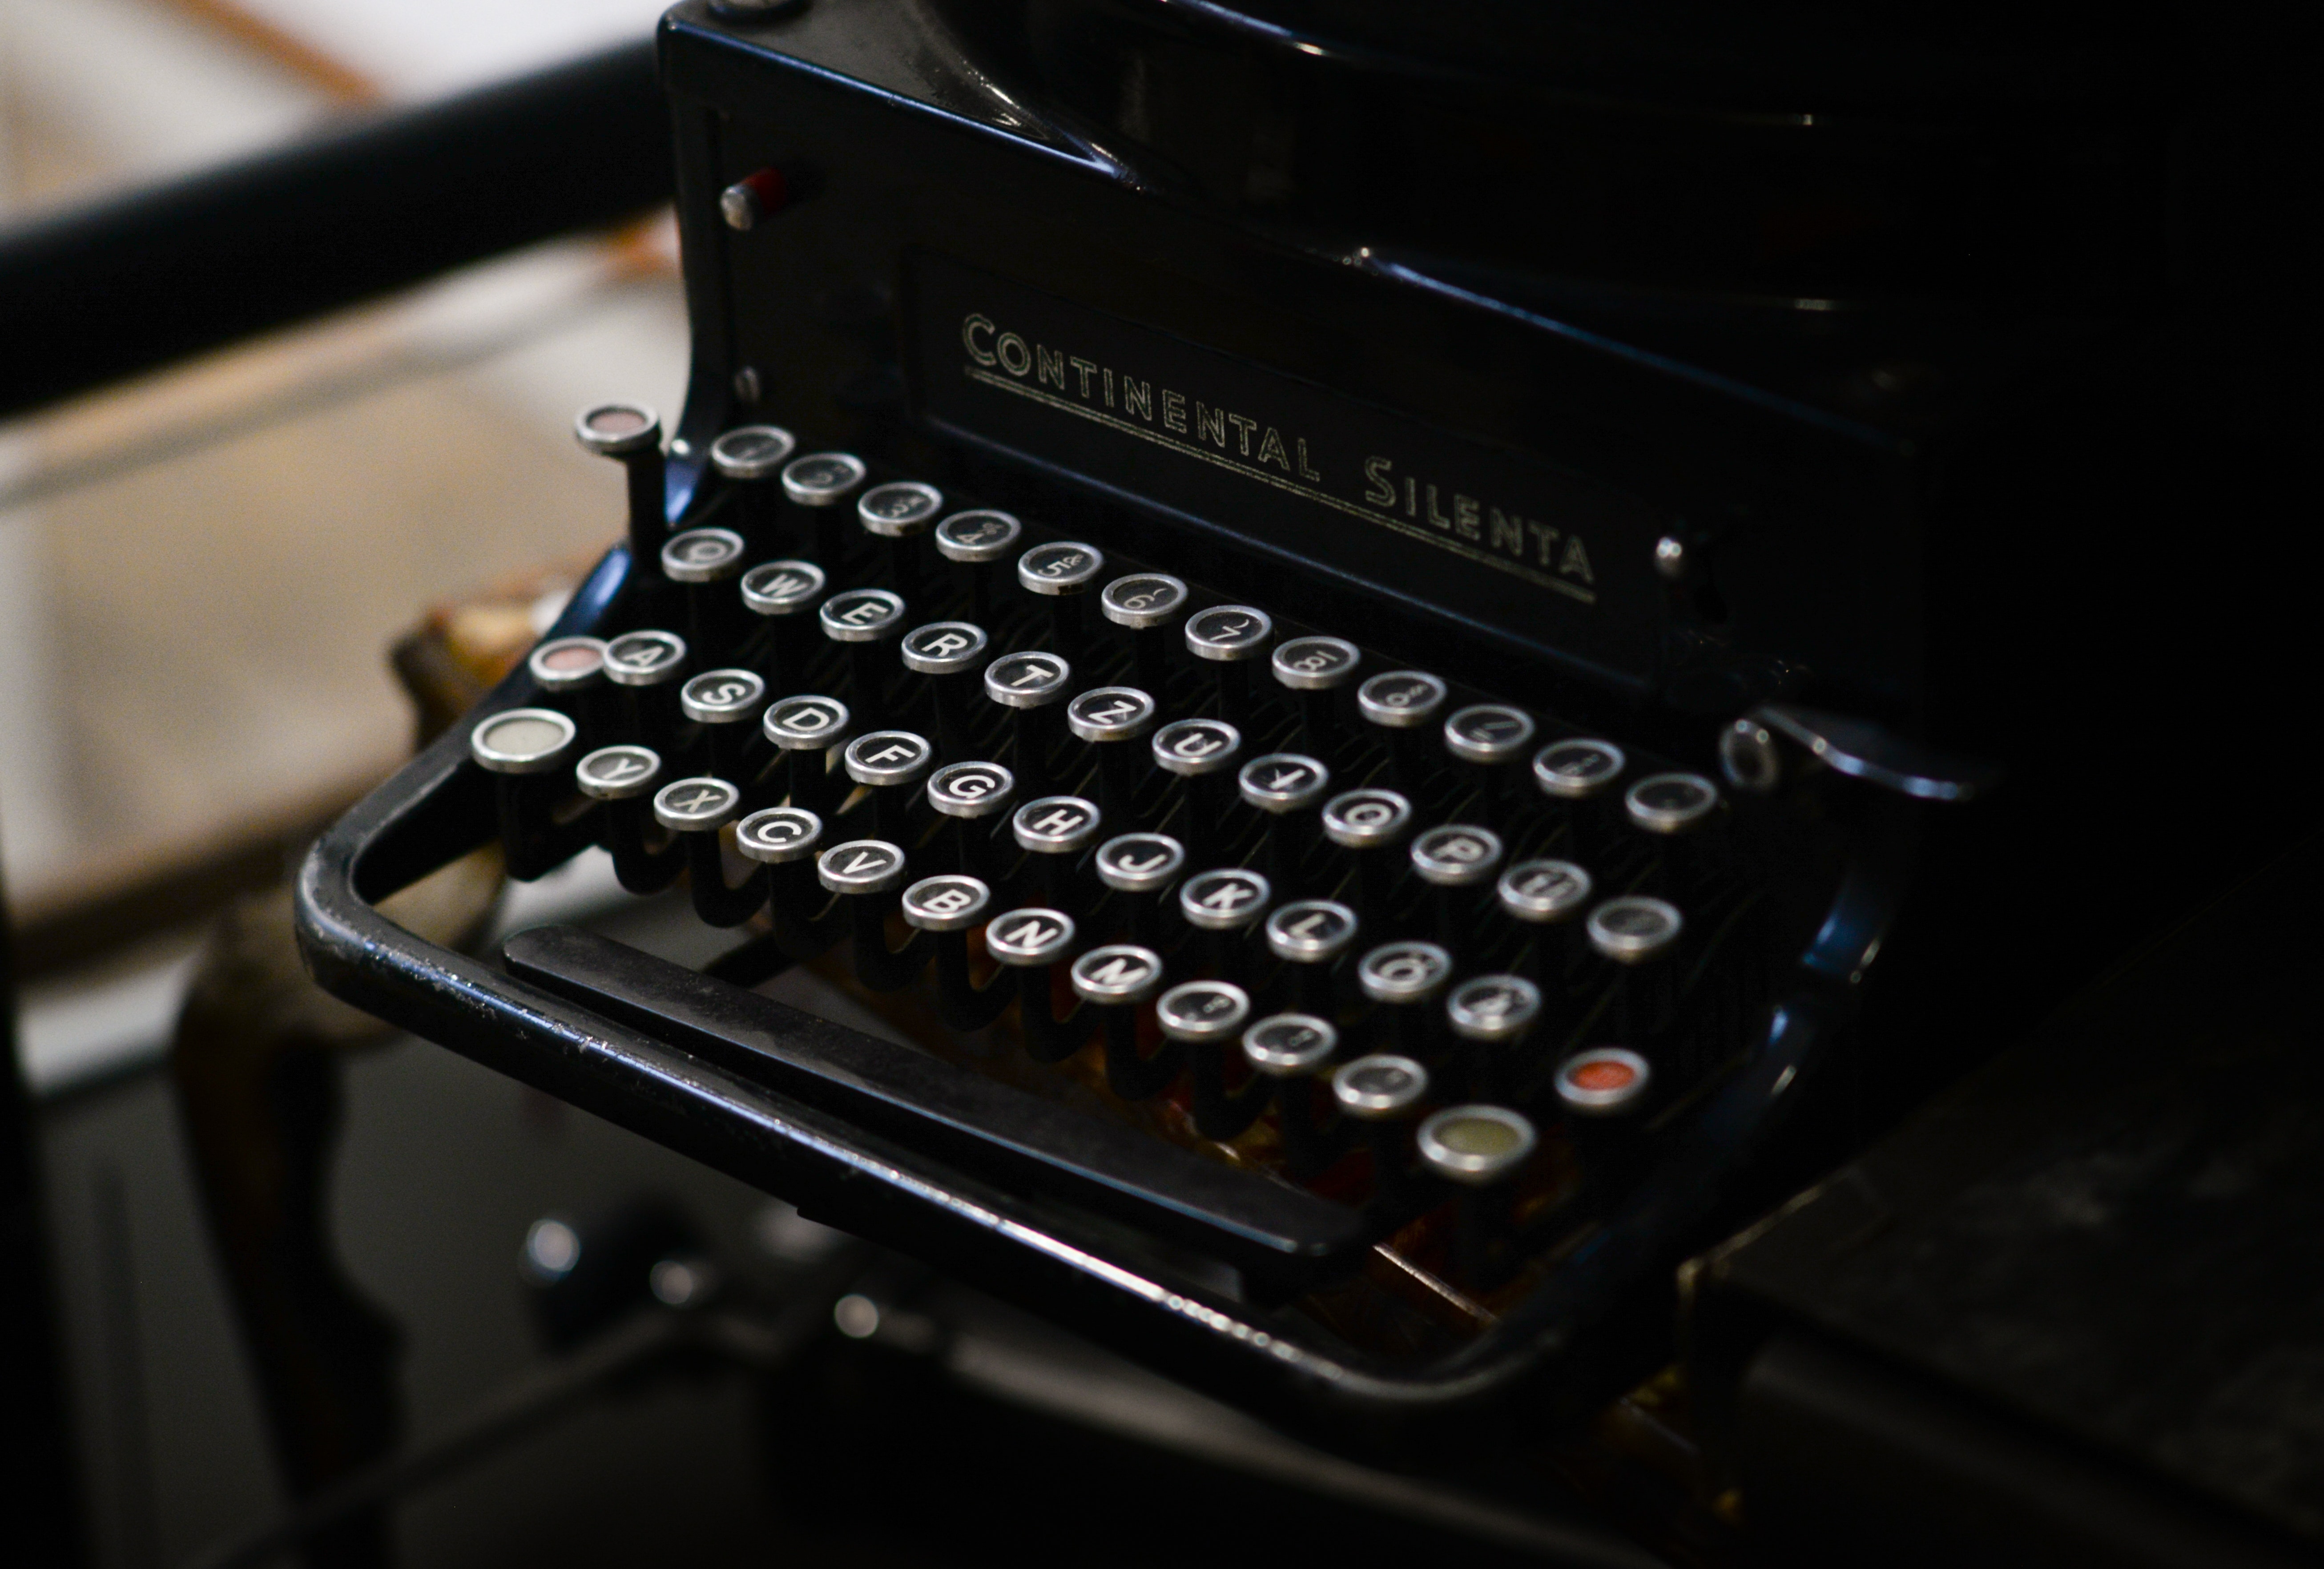
typewriter, office equipment, space bar, office supplies, technology, electronic device